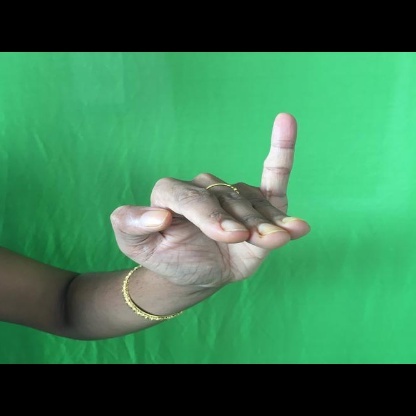
Mudra: Hamsapaksha